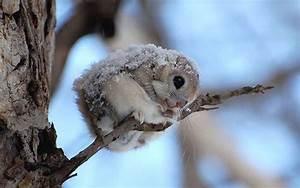
squirrel